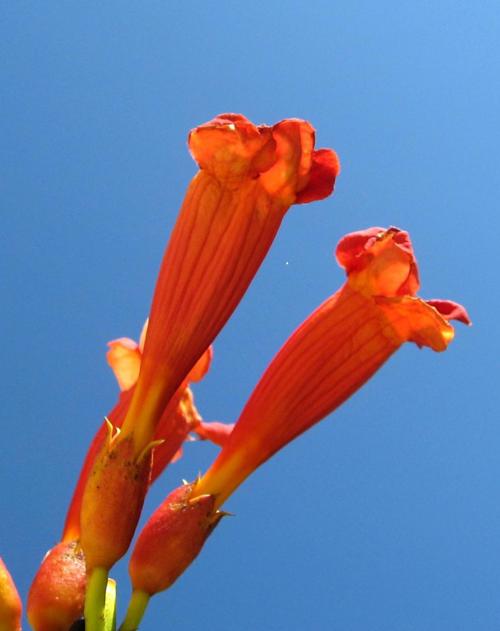
Label: trumpet creeper